Downham Hall

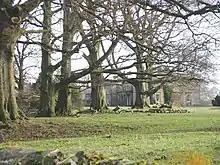
Alternative view

Downham Hall was designed by George Webster in 1835, though it was built on remains from the 16th century. It has two storeys and an attic. In terms of architectural style, it has Doric columns, window aprons, the shields of Henry de Lacy, 3rd Earl of Lincoln (1251–1311) and John of Gaunt, 1st Duke of Lancaster (1340–1399), a cornice, and architraves.